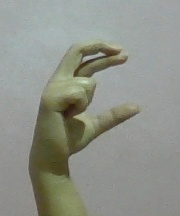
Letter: thal